Rolf Reuter

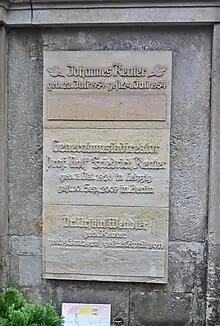

Reuter was born as son of the composer Fritz Reuter in Leipzig. After studying music at the Hochschule für Musik Carl Maria von Weber Dresden he began his career in 1951 as Kapellmeister at the theatre in Eisenach. In 1956 he moved to Meiningen, from there Reuter went to Oper Leipzig as general music director in 1961. From 1978 to 1980 he was chief conductor of the Deutsches Nationaltheater und Staatskapelle Weimar. From 1981 Reuter was General music director of the Komische Oper Berlin, where he remained until 1993. His numerous guest performances and master classes have taken him around the world, including Paris, London, Tokyo, Beijing, Houston and Buenos Aires, as well as Israel, Italy, France, Spain, the former Soviet Union, Bulgaria, etc.